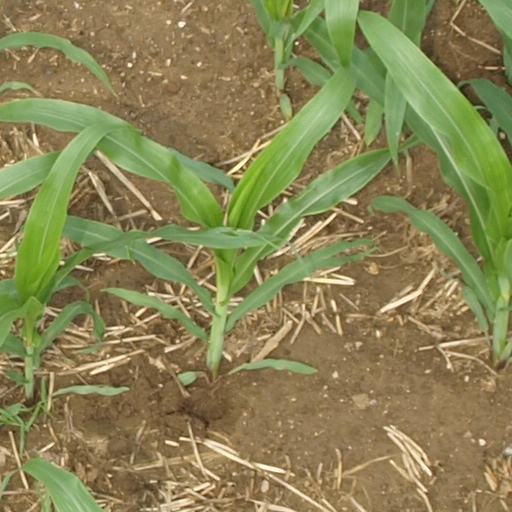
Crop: maize; corn